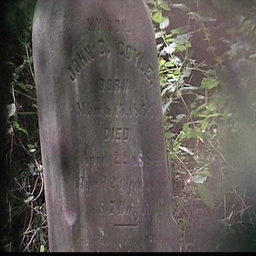
it marks the grave of olympic athlete .